Penal labour

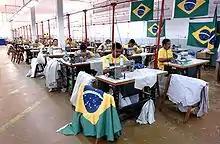
Inmates sewing in a Brazilian prison

In a number of penal systems, inmates have the possibility of getting jobs. This may serve several purposes. One goal is to give an inmate a meaningful way to occupy their prison time and a possibility of earning some money. It may also play an important role in resocialisation as inmates may acquire skills that would help them to find a job after release. It may also have an important penological function: reducing the monotony of prison life for the inmate, keeping inmates busy on productive activities, rather than, for example, potentially violent or antisocial activities, and helping to increase inmate fitness, and thus decrease health problems, rather than letting inmates succumb to a sedentary lifestyle.